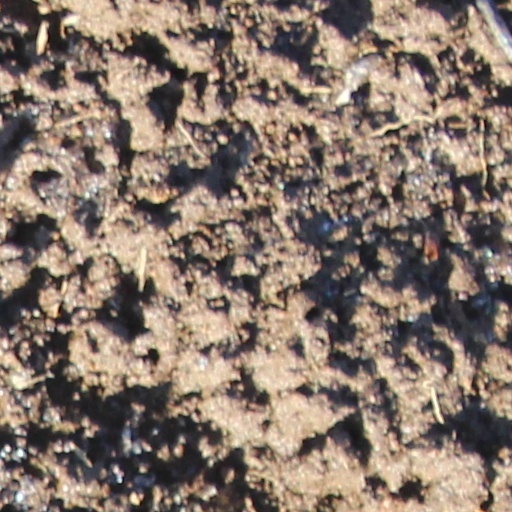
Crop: wheat